October Horse

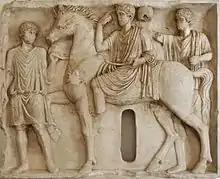
Funerary relief depicting the deceased riding a horse and pointing to his head where the "Genius" resides (2nd century AD)

Gregory Nagy sees horses and chariots, and particularly the chariot of Achilles, as embodying the concept of "ménos", which he defines as "conscious life, power, consciousness, awareness," associated in the Homeric epics with "thūmós," "spiritedness," and "", "soul," all of which depart the body in death. The gods endow both heroes and horses with "ménos" through breathing into them, so that "warriors eager for battle are literally 'snorting with "ménos".'" A metaphor at "Iliad" 5.296 compares a man falling in battle to horses collapsing when they are unharnessed after exertions. Cremation frees the "psychē" from both "thūmós" and "ménos" so that it may pass into the afterlife; the horse, which embodies "ménos", races off and leaves the chariot behind, as in the philosophical allegory of the chariot from Plato. The anthropological term "mana" has sometimes been borrowed to conceptualize the October Horse's potency, also expressed in modern scholarship as "numen". The physical exertions of the hard-breathing horse in its contest are thought to intensify or concentrate this "mana" or "numen".